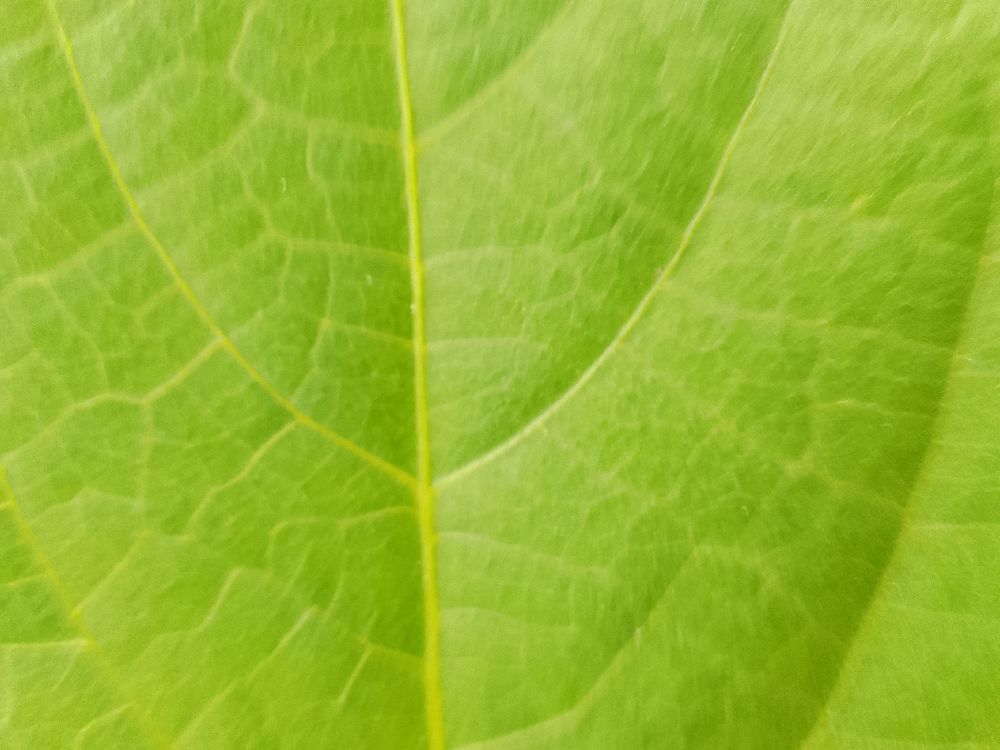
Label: healthy